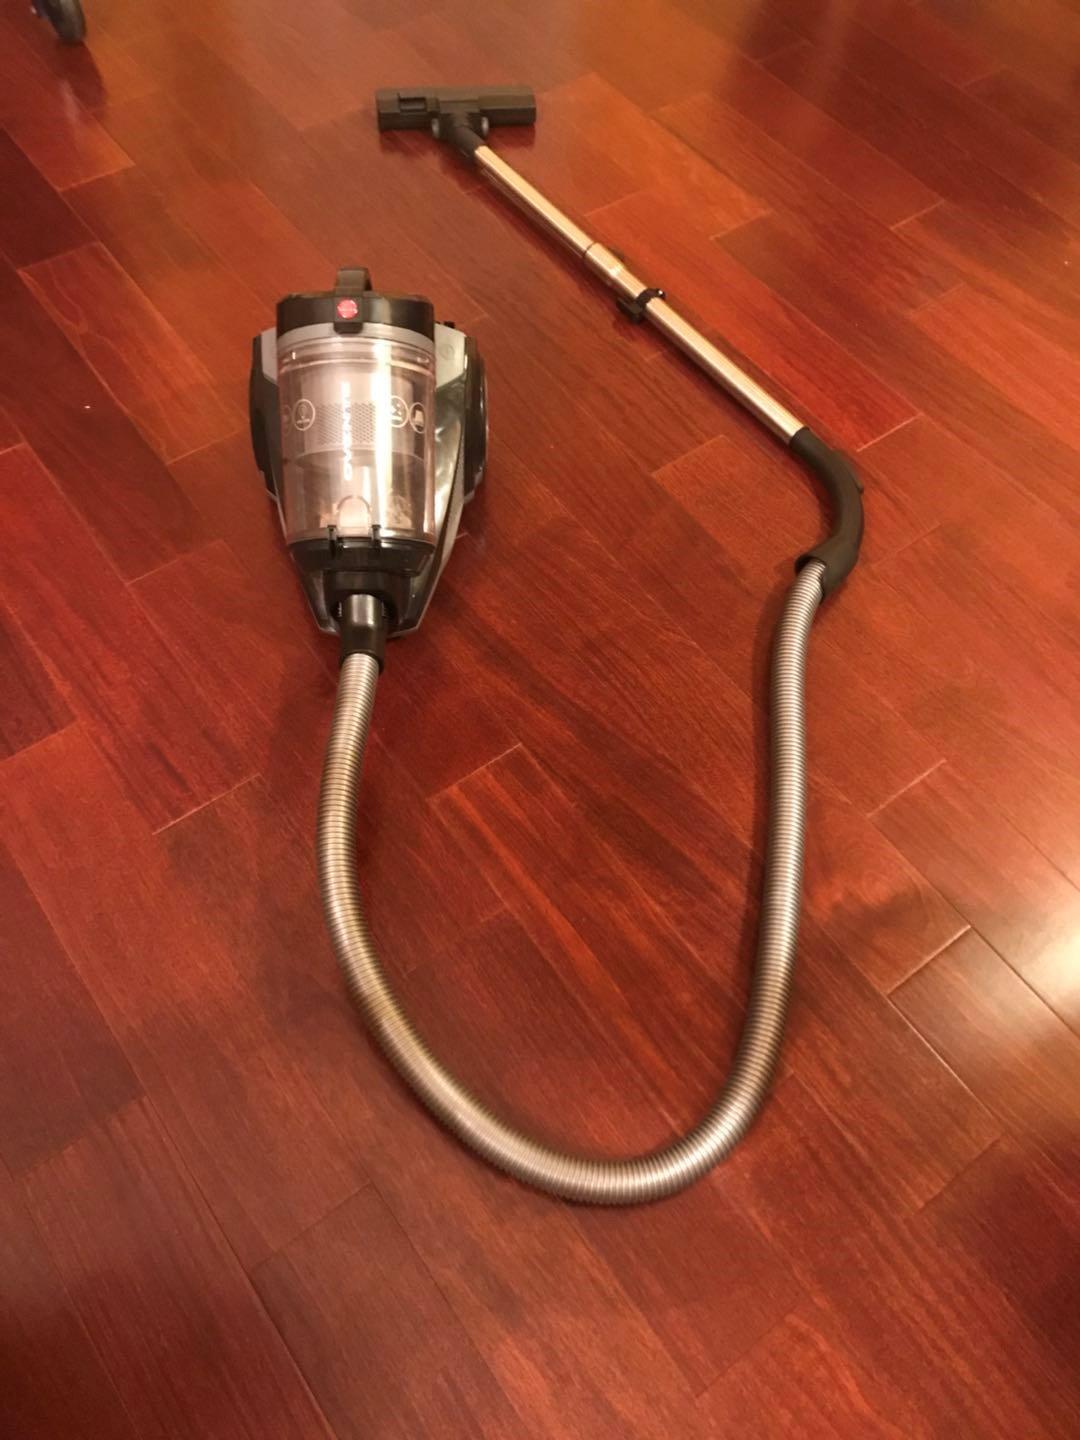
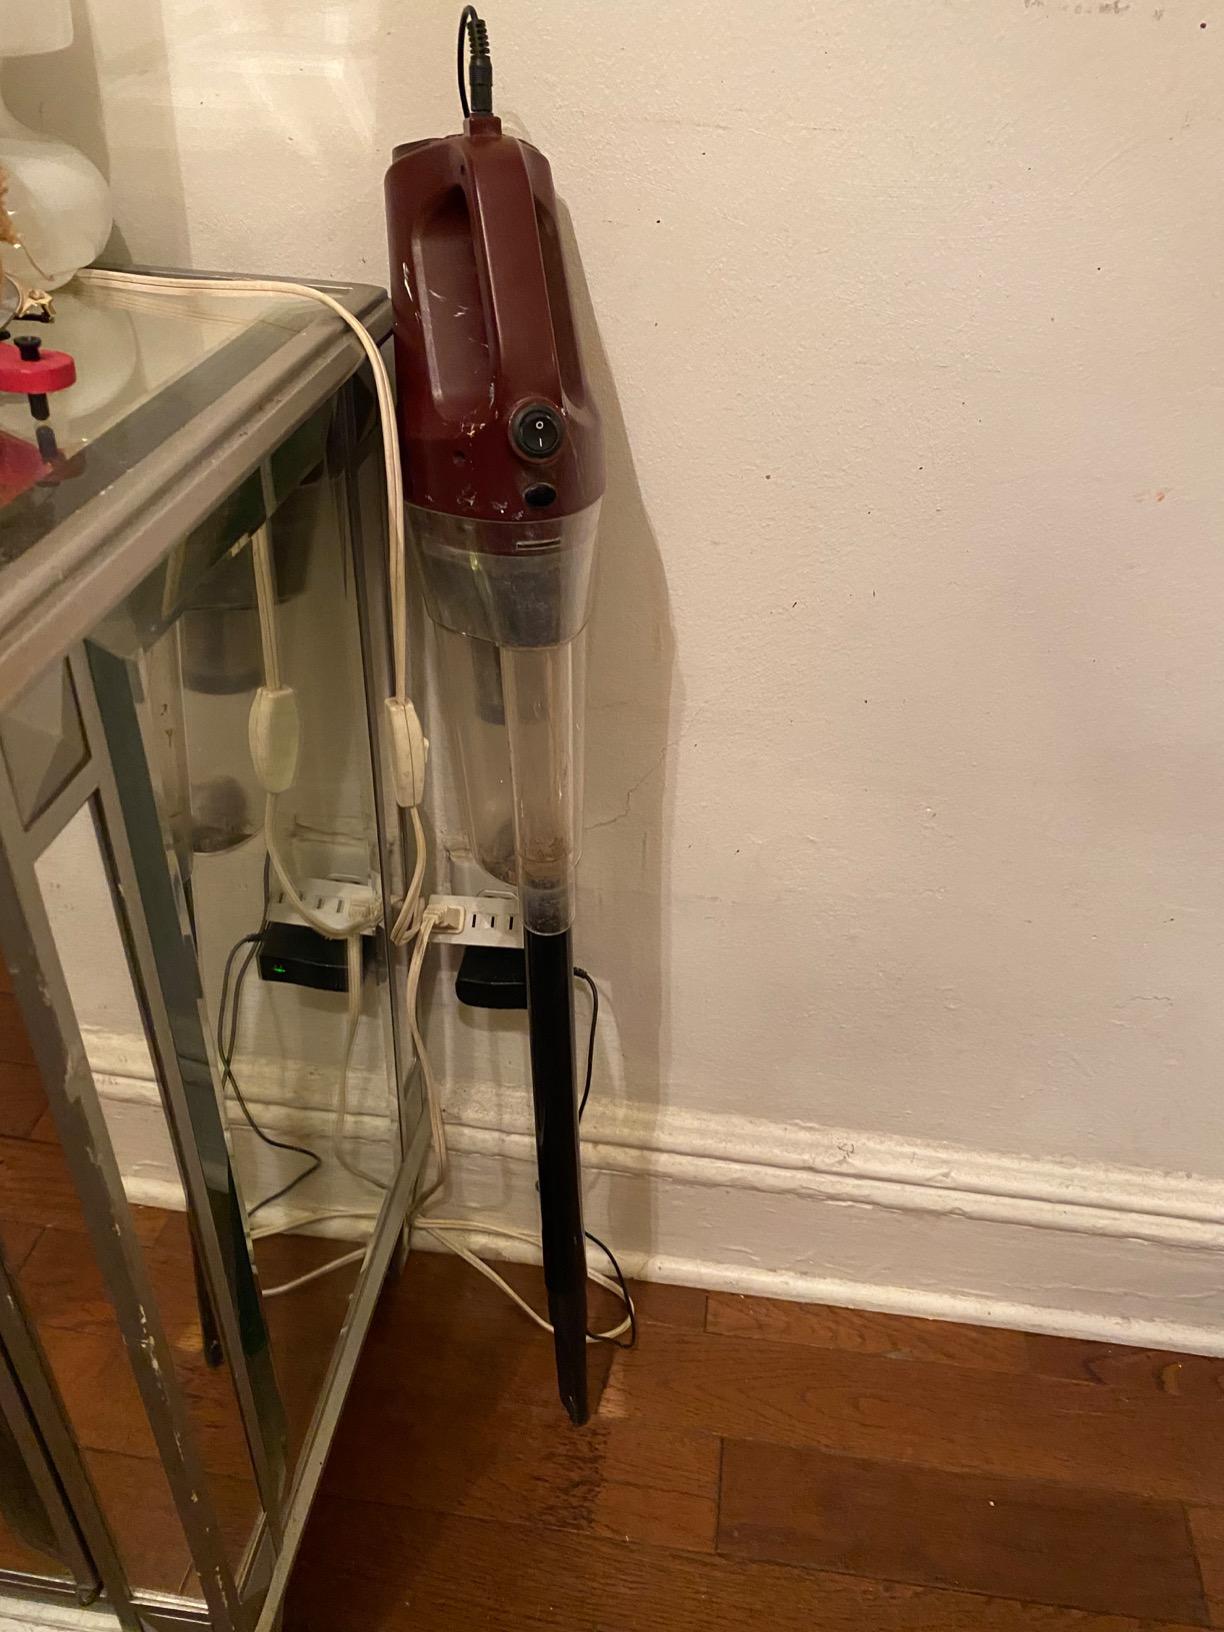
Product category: items_vacuum
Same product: no